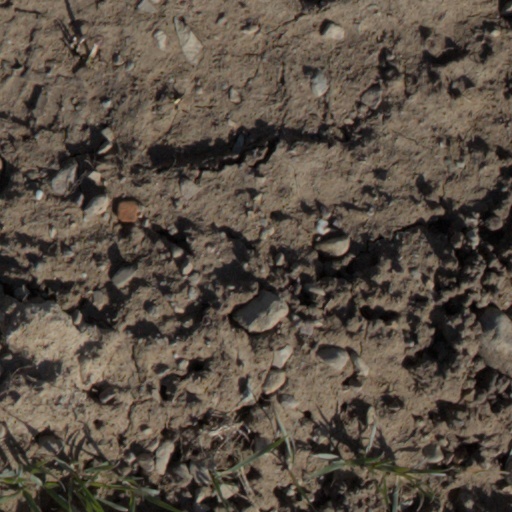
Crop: wheat